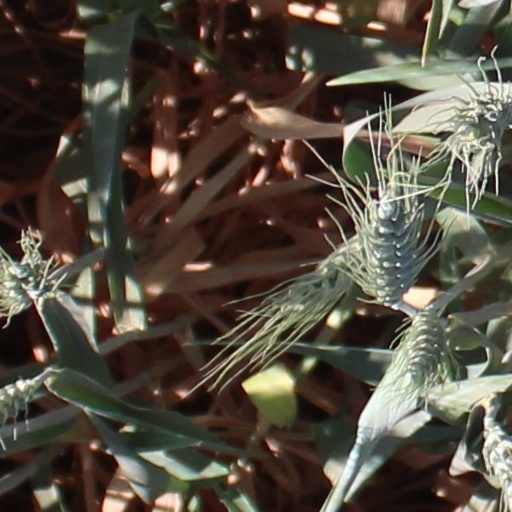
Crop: wheat